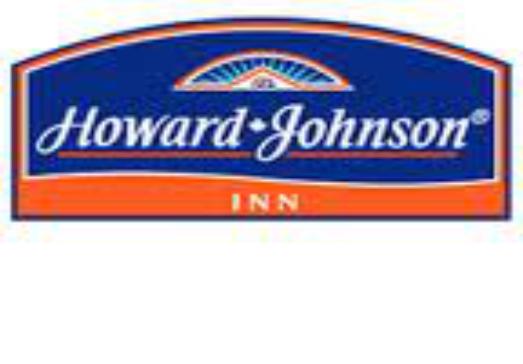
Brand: Howard Johnson's
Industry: Others